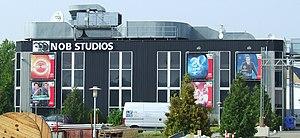
Hürth est une ville allemande, située près du Rhin dans le sud du land de Rhénanie-du-Nord-Westphalie, dans l'arrondissement de Rhin-Erft et le district de Cologne, à 9 km au sud-ouest de la ville de Cologne.